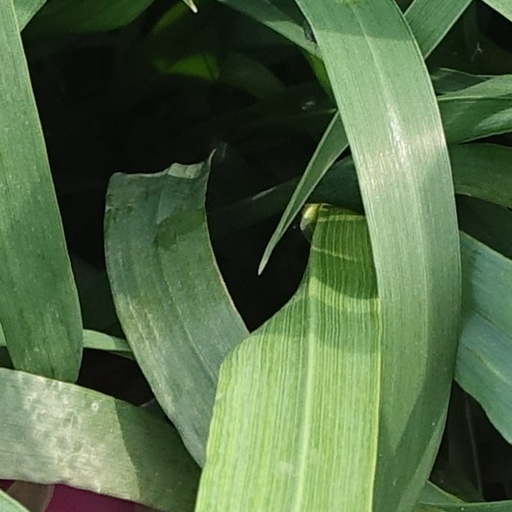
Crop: wheat